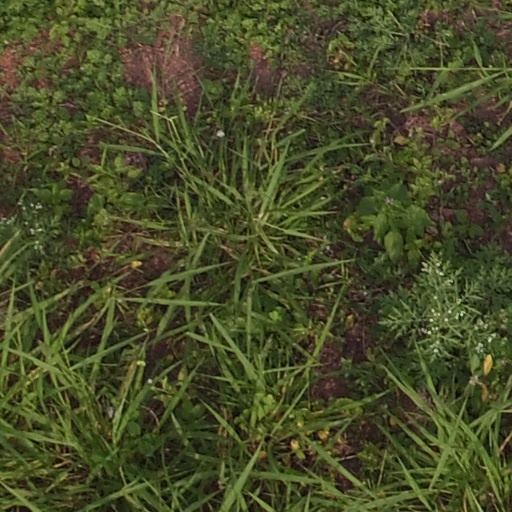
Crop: maize; corn